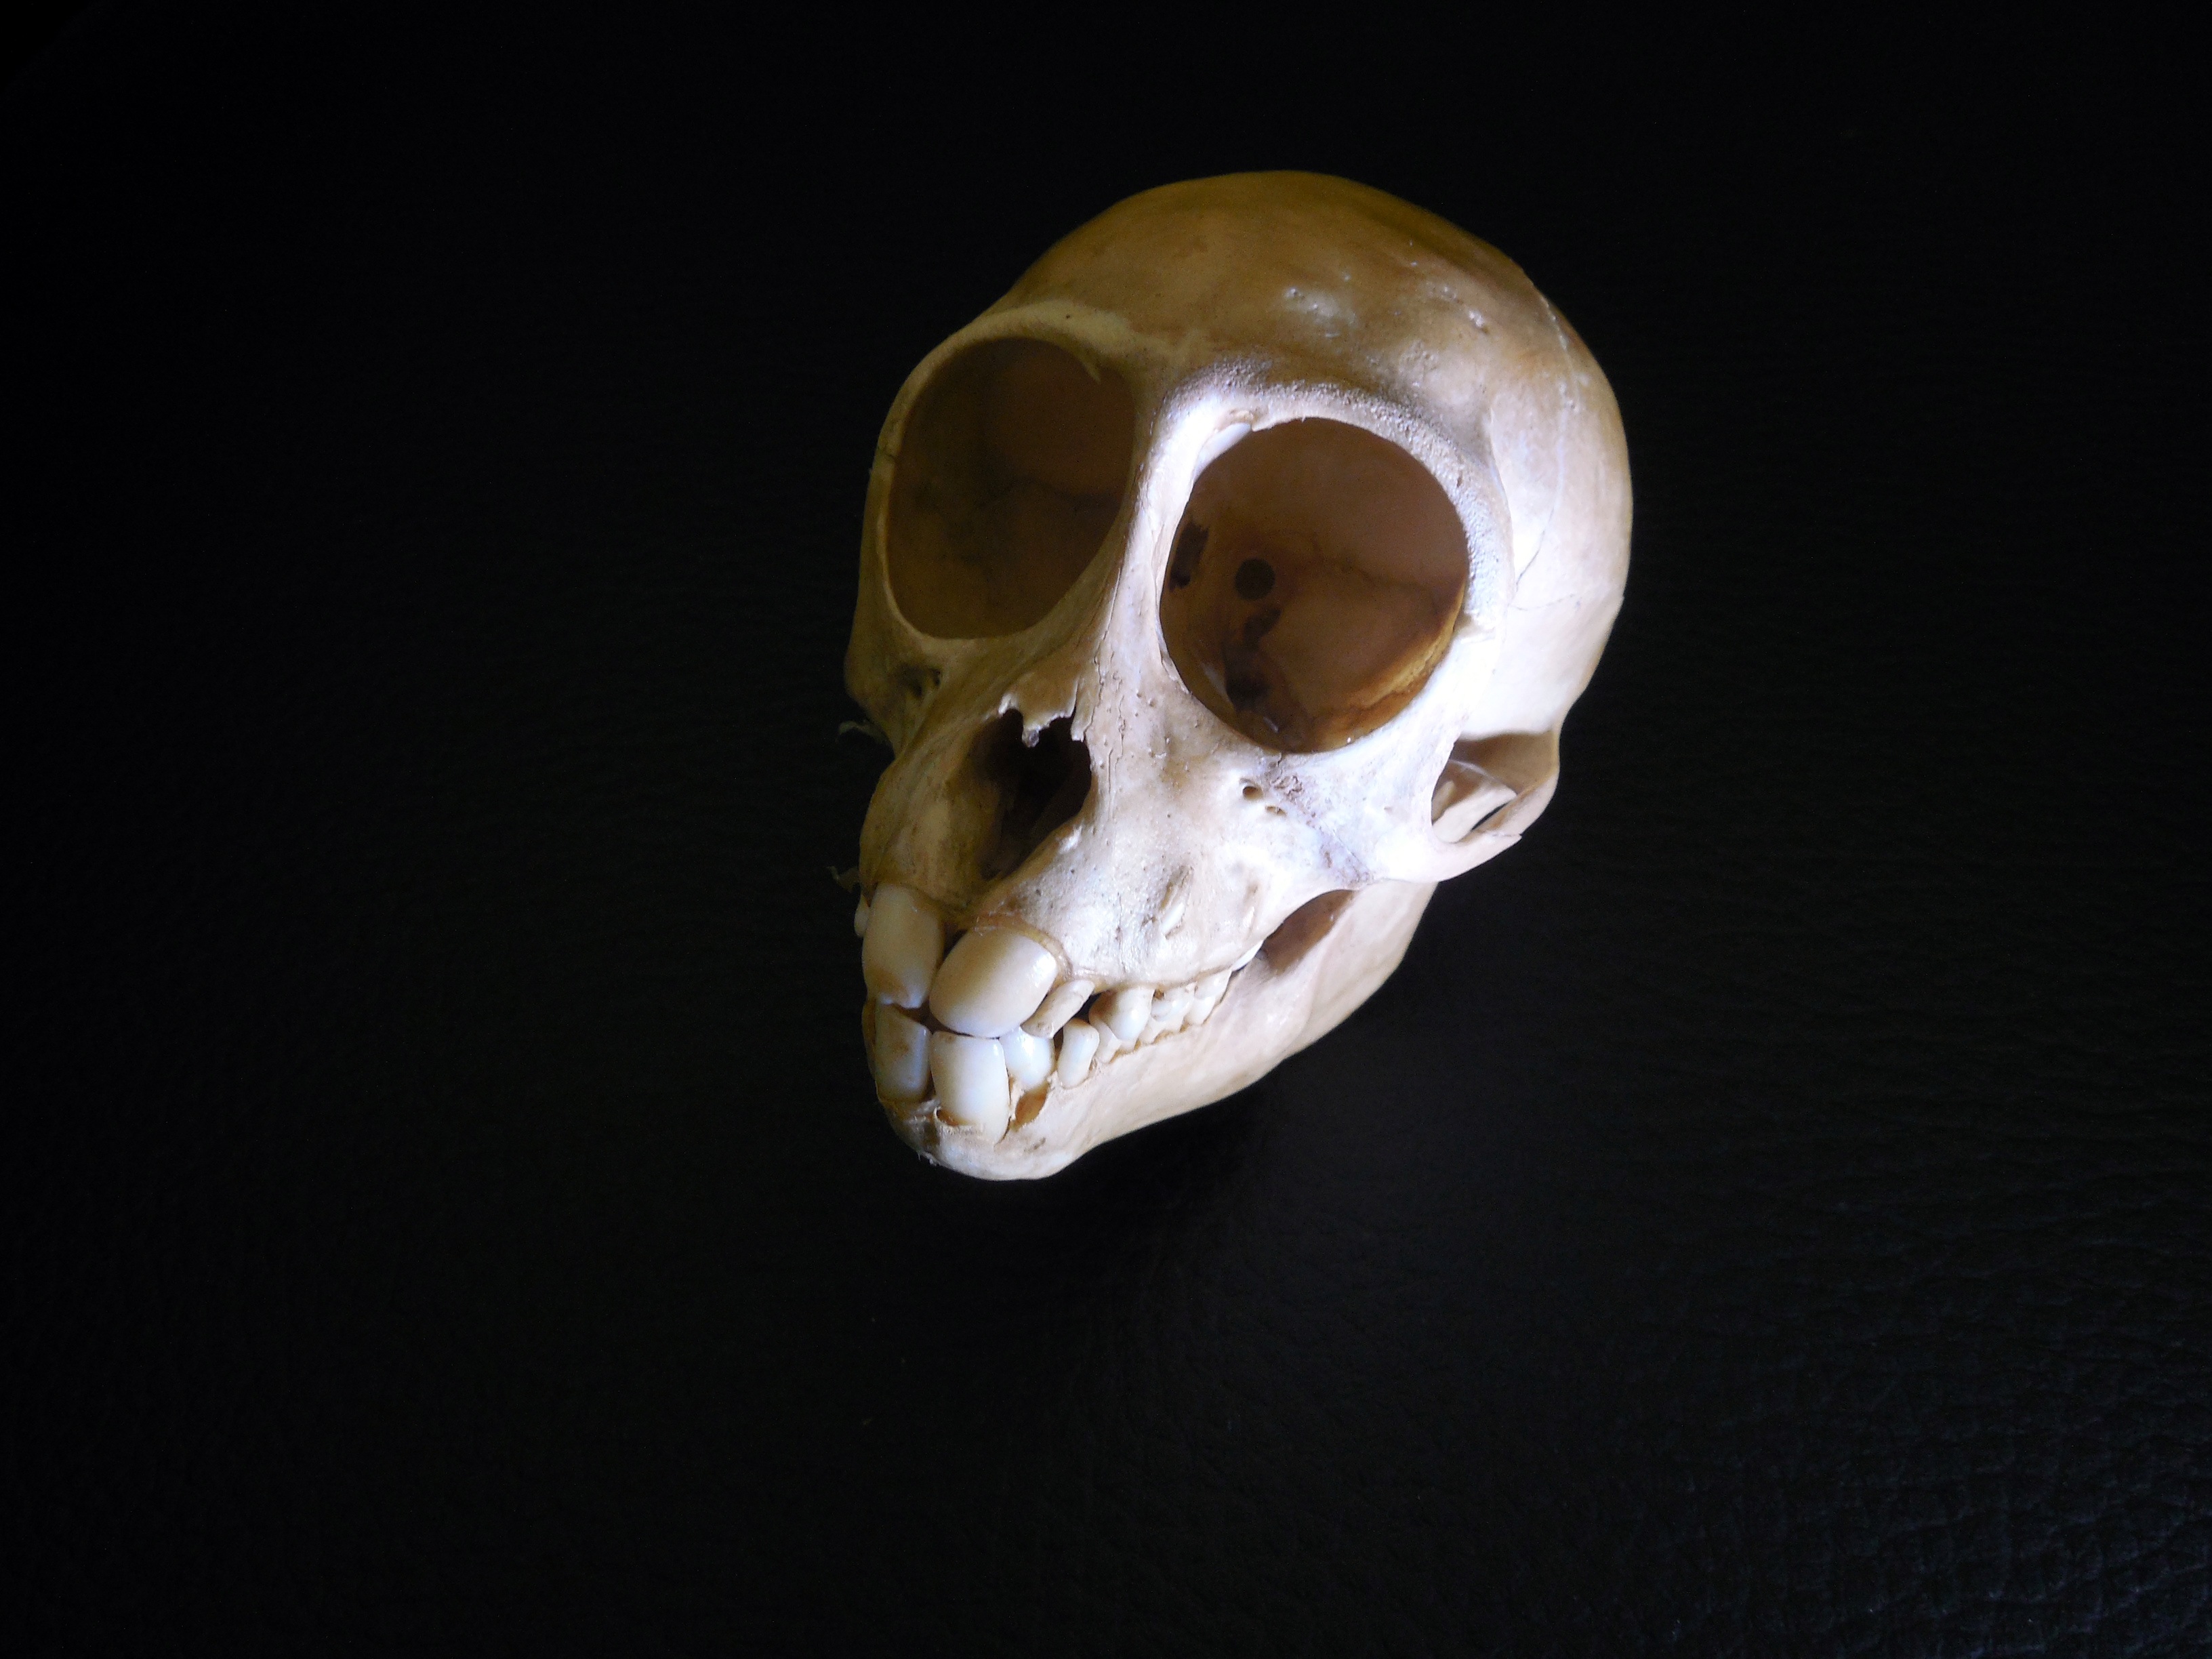
dead, skull, primate, bone, mouth, human body, face, nose, head, weird, alien, skeleton, organ, skull and crossbones, skull bone, jaw